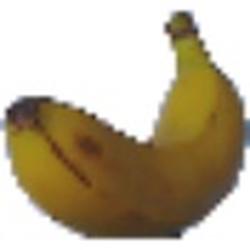
Label: Banana